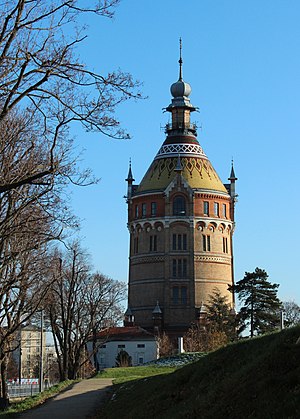
Wasserturm Favoriten
Vandtårn i Favoriten, Wien
Wasserturm Favoriten er et tidligere vandtårn i den 10. bezirk, Favoriten, i Wien. Det markante bygningsværk, der er et vartegn for bydelen, er opført i den industrielle arkitekturstil historicisme på toppen af Wienerberg, Windtenstraße 3.